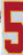
Number: 5